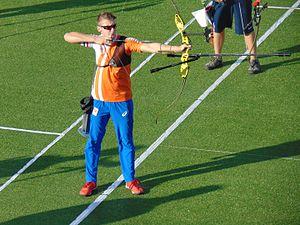
Sjef Adrianus Jozef van den Berg est un archer néerlandais. Il est deux fois médaillés aux championnats du monde de tir à l'arc, une fois en extérieur et une fois en intérieur.